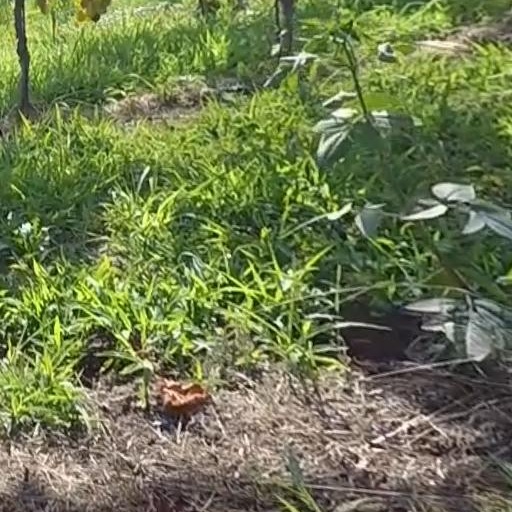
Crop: grape